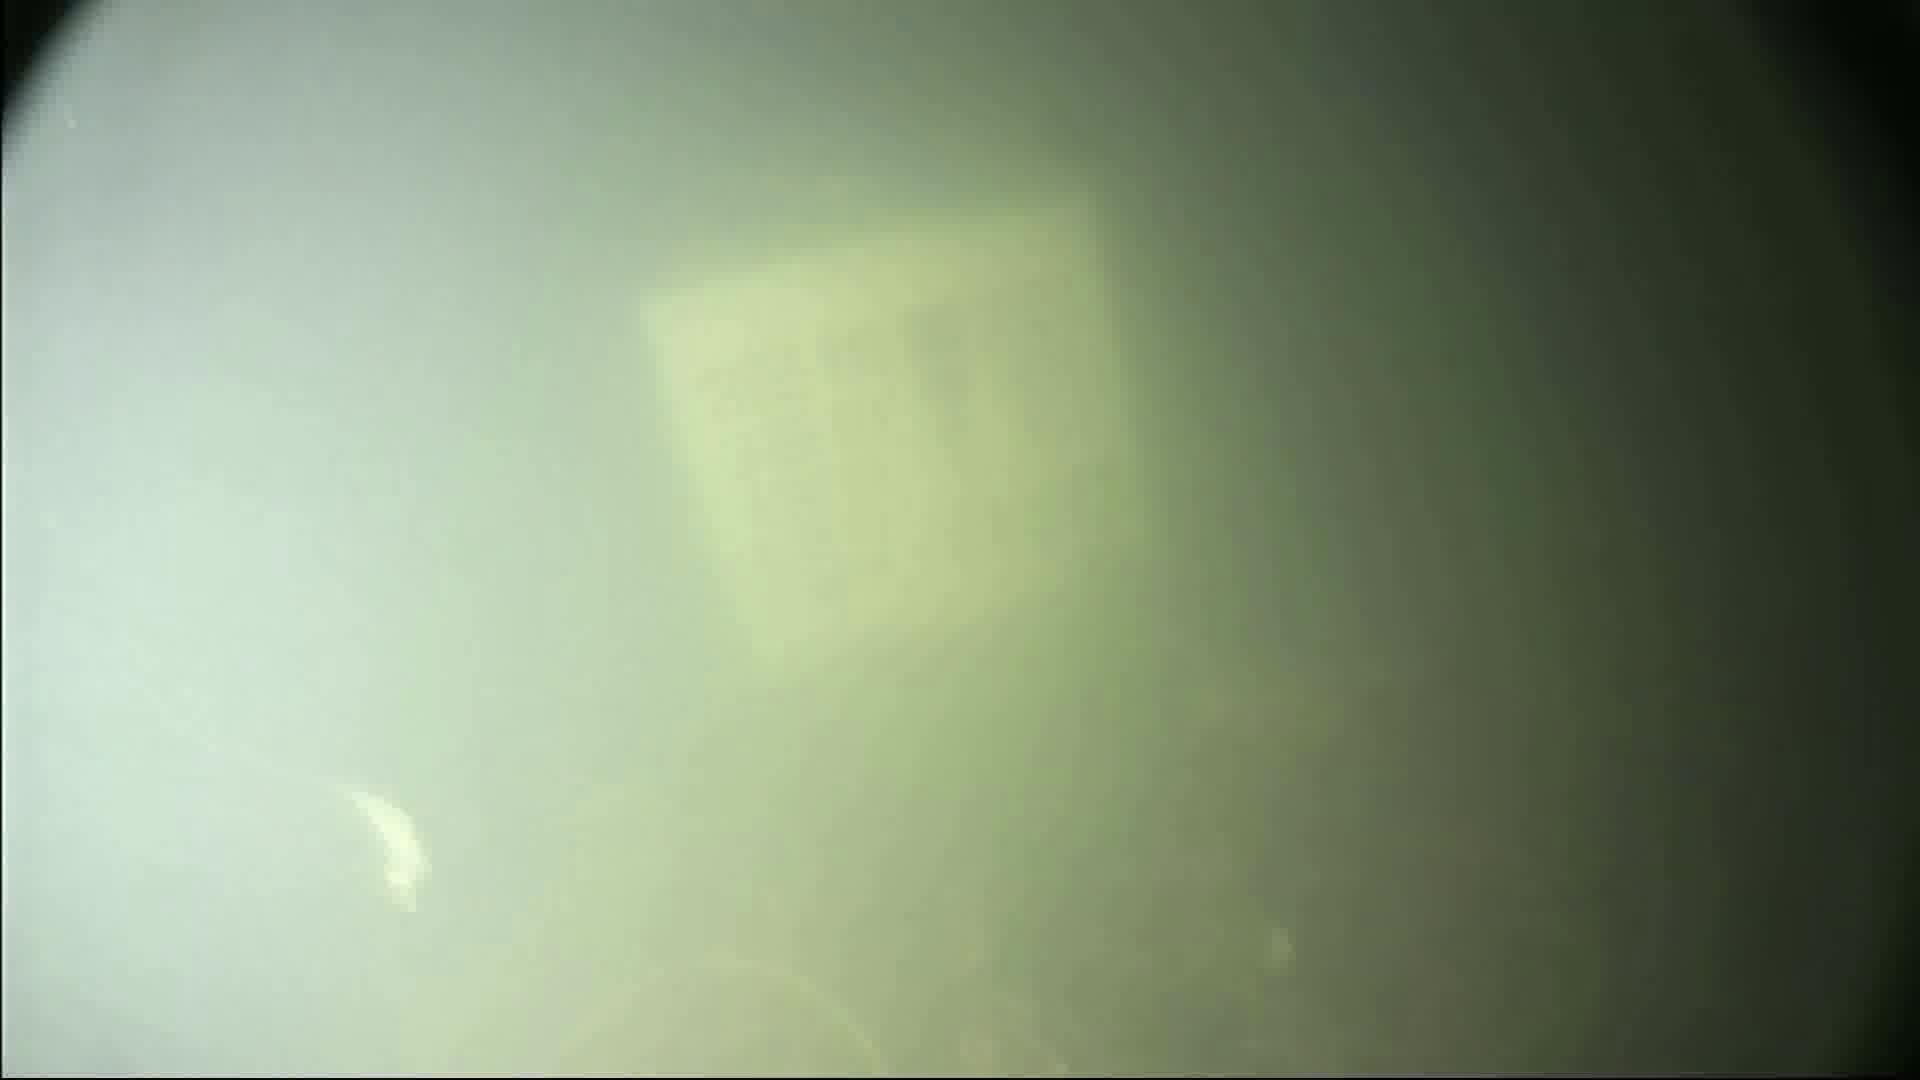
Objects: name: fish